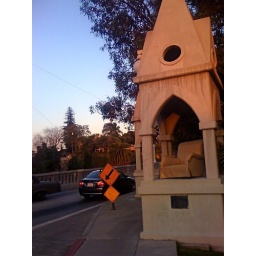
someone put a big easy chair in the bridge tower!